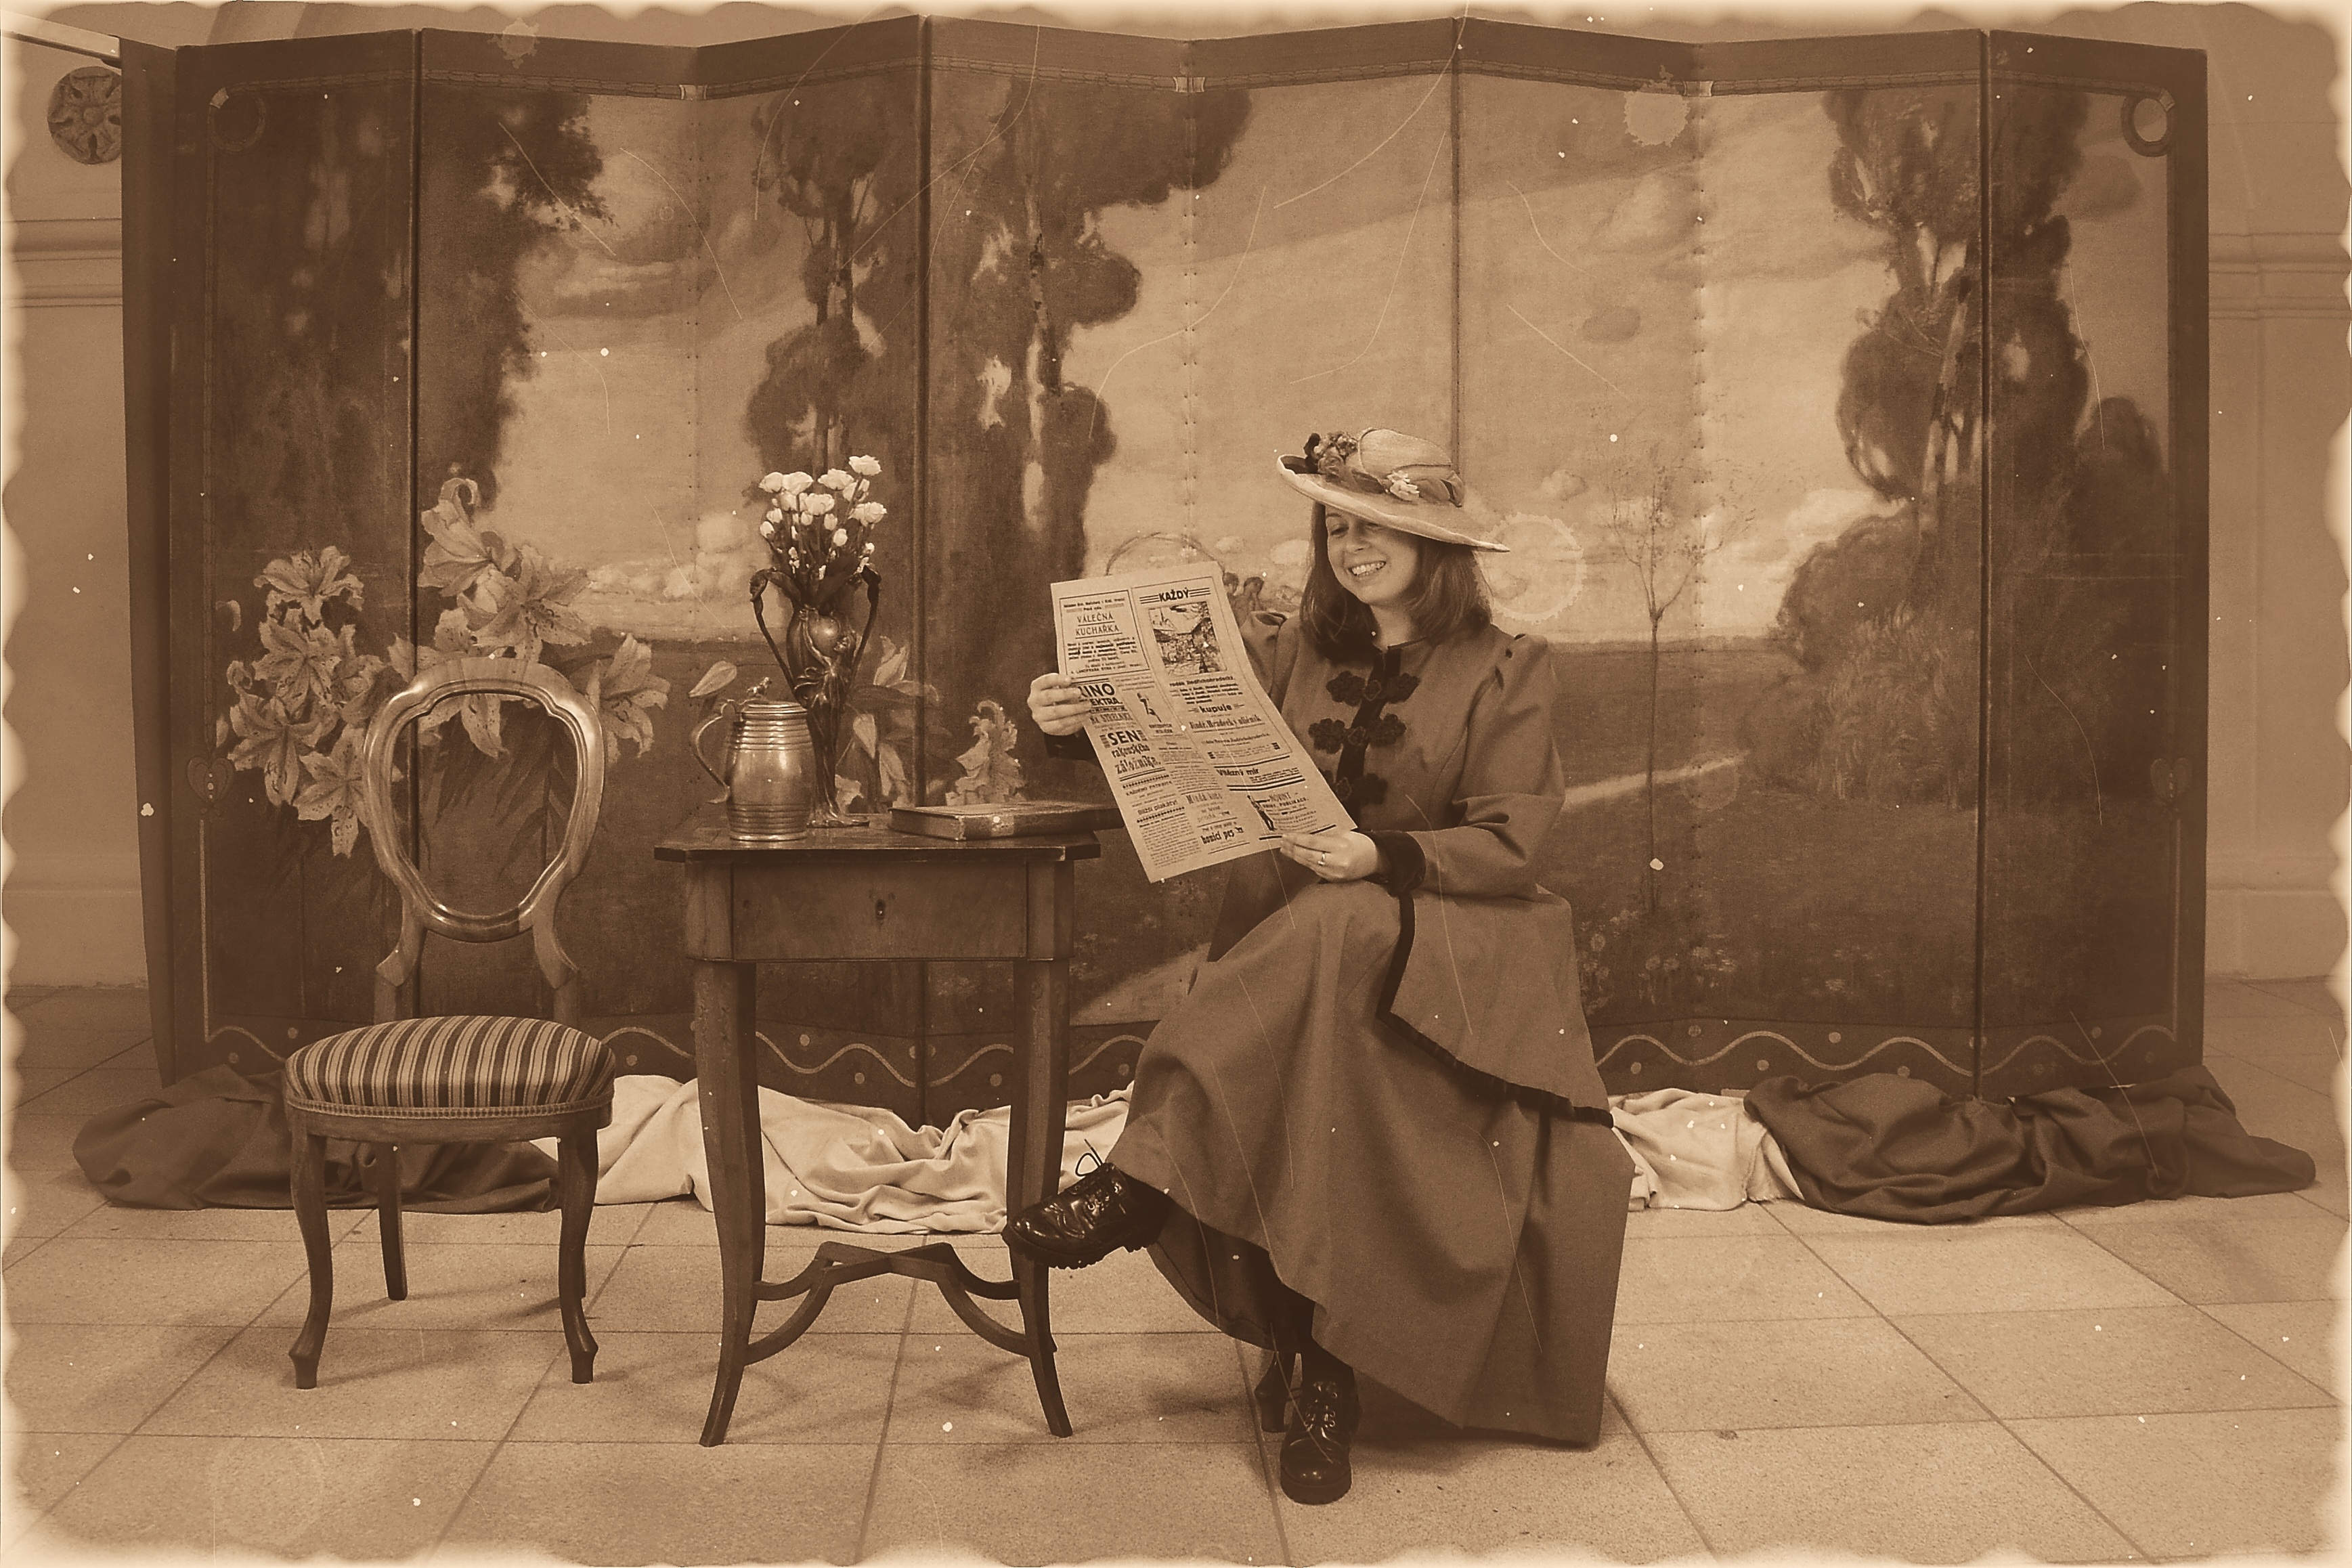
table, black and white, girl, antique, chair, window, old, reading, photo, brown, castle, furniture, sepia, photograph, history, atelier, news, nobility, stock photography, noblesse, human behavior, vintage clothing